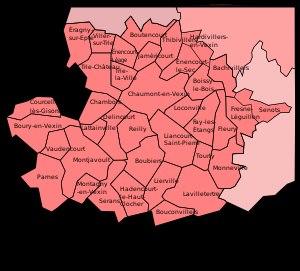
Le canton de Chaumont-en-Vexin est un canton français situé dans le département de l'Oise et la région Hauts-de-France.